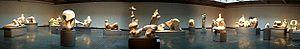
Henry Spencer Moore, né le 30 juillet 1898 à Castleford et mort le 31 août 1986 à Much Hadham, est un sculpteur britannique.